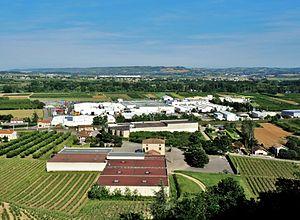
Saint-Désirat détail
Saint-Désirat est une commune française, située dans le département de l'Ardèche en région Auvergne-Rhône-Alpes, à proximité du Rhône.